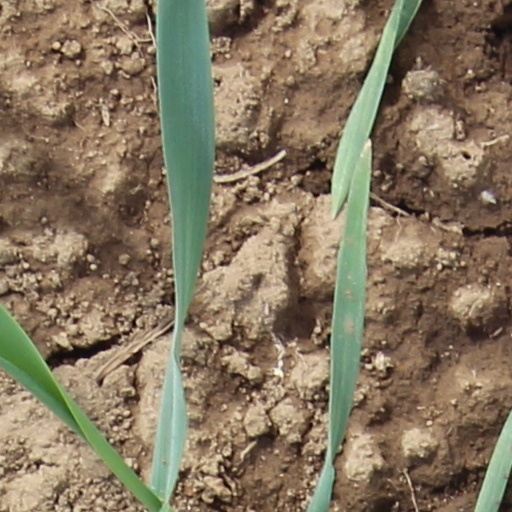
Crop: wheat